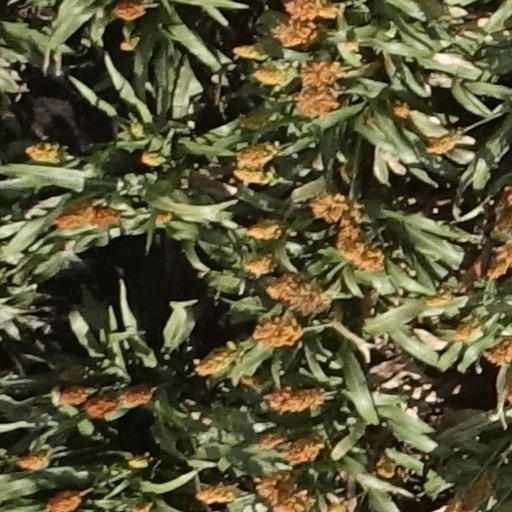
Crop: sorghum